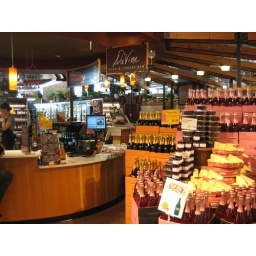
in house wine/cheese bar